Erik ten Hag

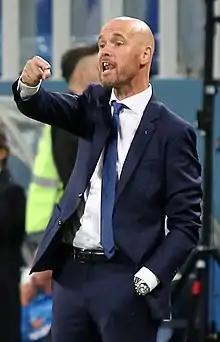
Ten Hag managing Utrecht in 2017

Eredivisie club Utrecht announced on 22 April 2015 that Ten Hag would become the club's head coach and sporting director on a two-year contract starting from 1 July. In his first season, he led the club to the 2016 KNVB Cup final, losing 2–1 to Giovanni van Bronckhorst's Feyenoord; a league finish of fifth put them in the playoffs for a UEFA Europa League place, losing 3–1 on aggregate to Heracles Almelo. The following season, a fourth-place finish put Utrecht in the playoffs again, where they secured a European place on penalties against AZ. Utrecht were sixth when Ten Hag left at the mid-point of the 2017–18 Eredivisie season.